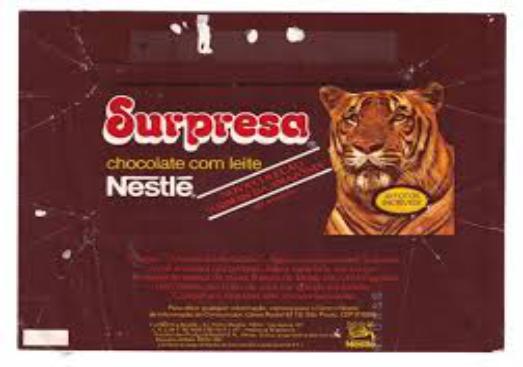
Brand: Chocolate Surpresa
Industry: Food